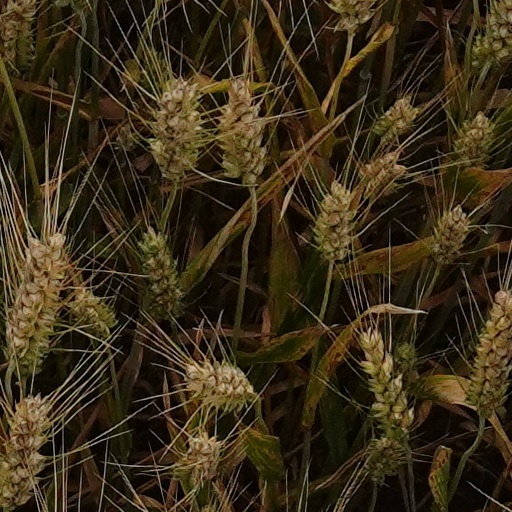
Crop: wheat